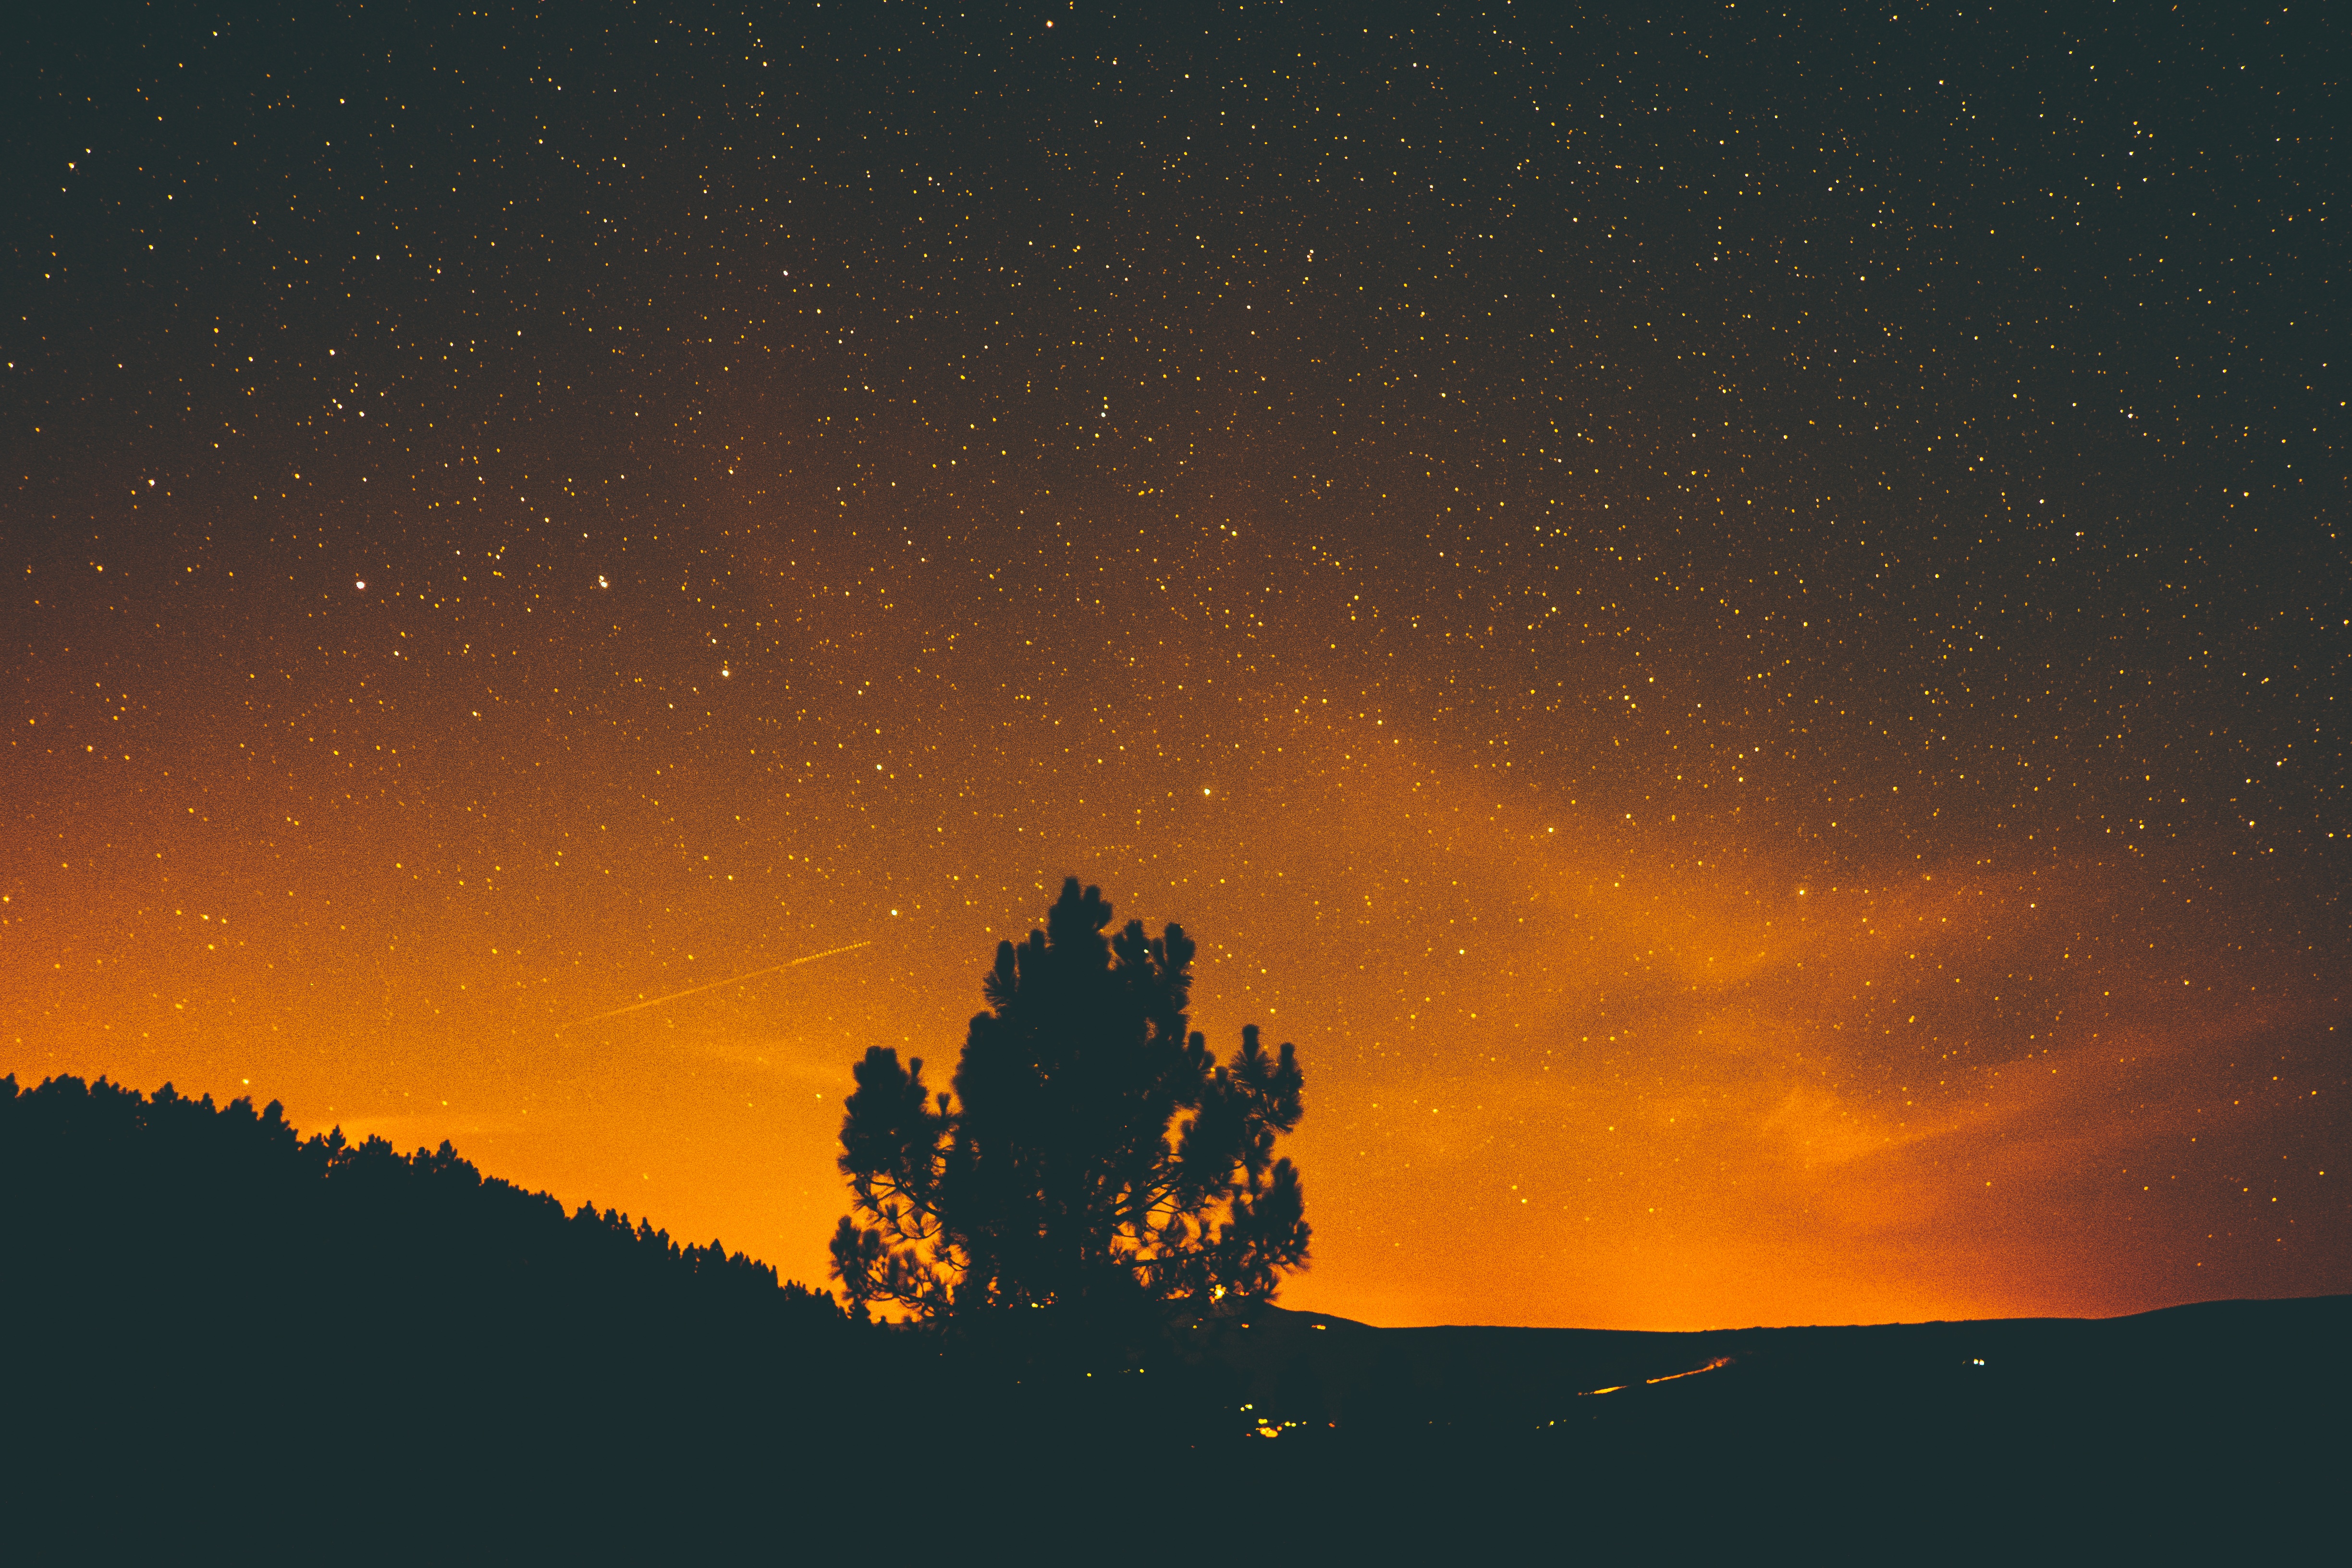
horizon, sky, night, star, milky way, dawn, atmosphere, dusk, evening, glow, galaxy, aurora, outer space, astronomy, astronomical object, geological phenomenon